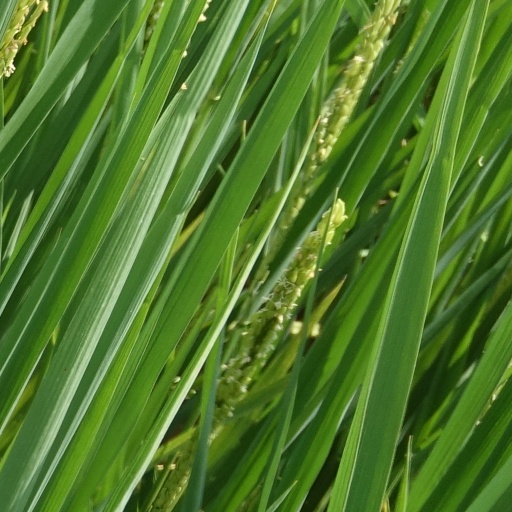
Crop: rice